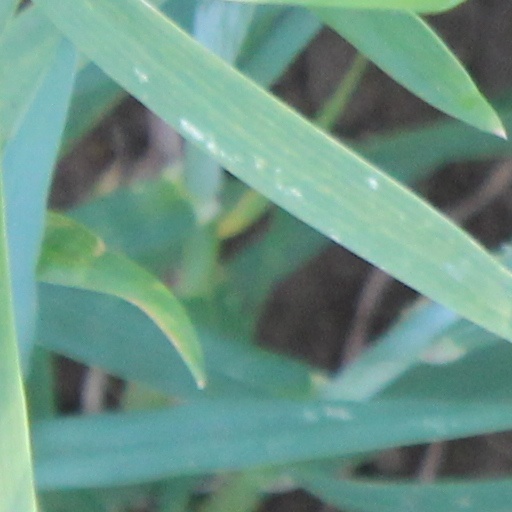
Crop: wheat